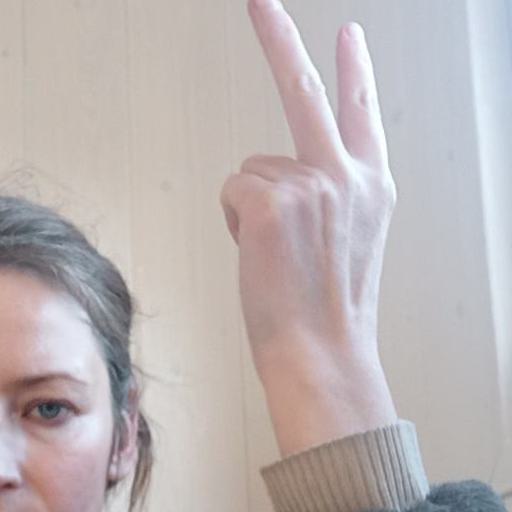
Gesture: peace_inverted